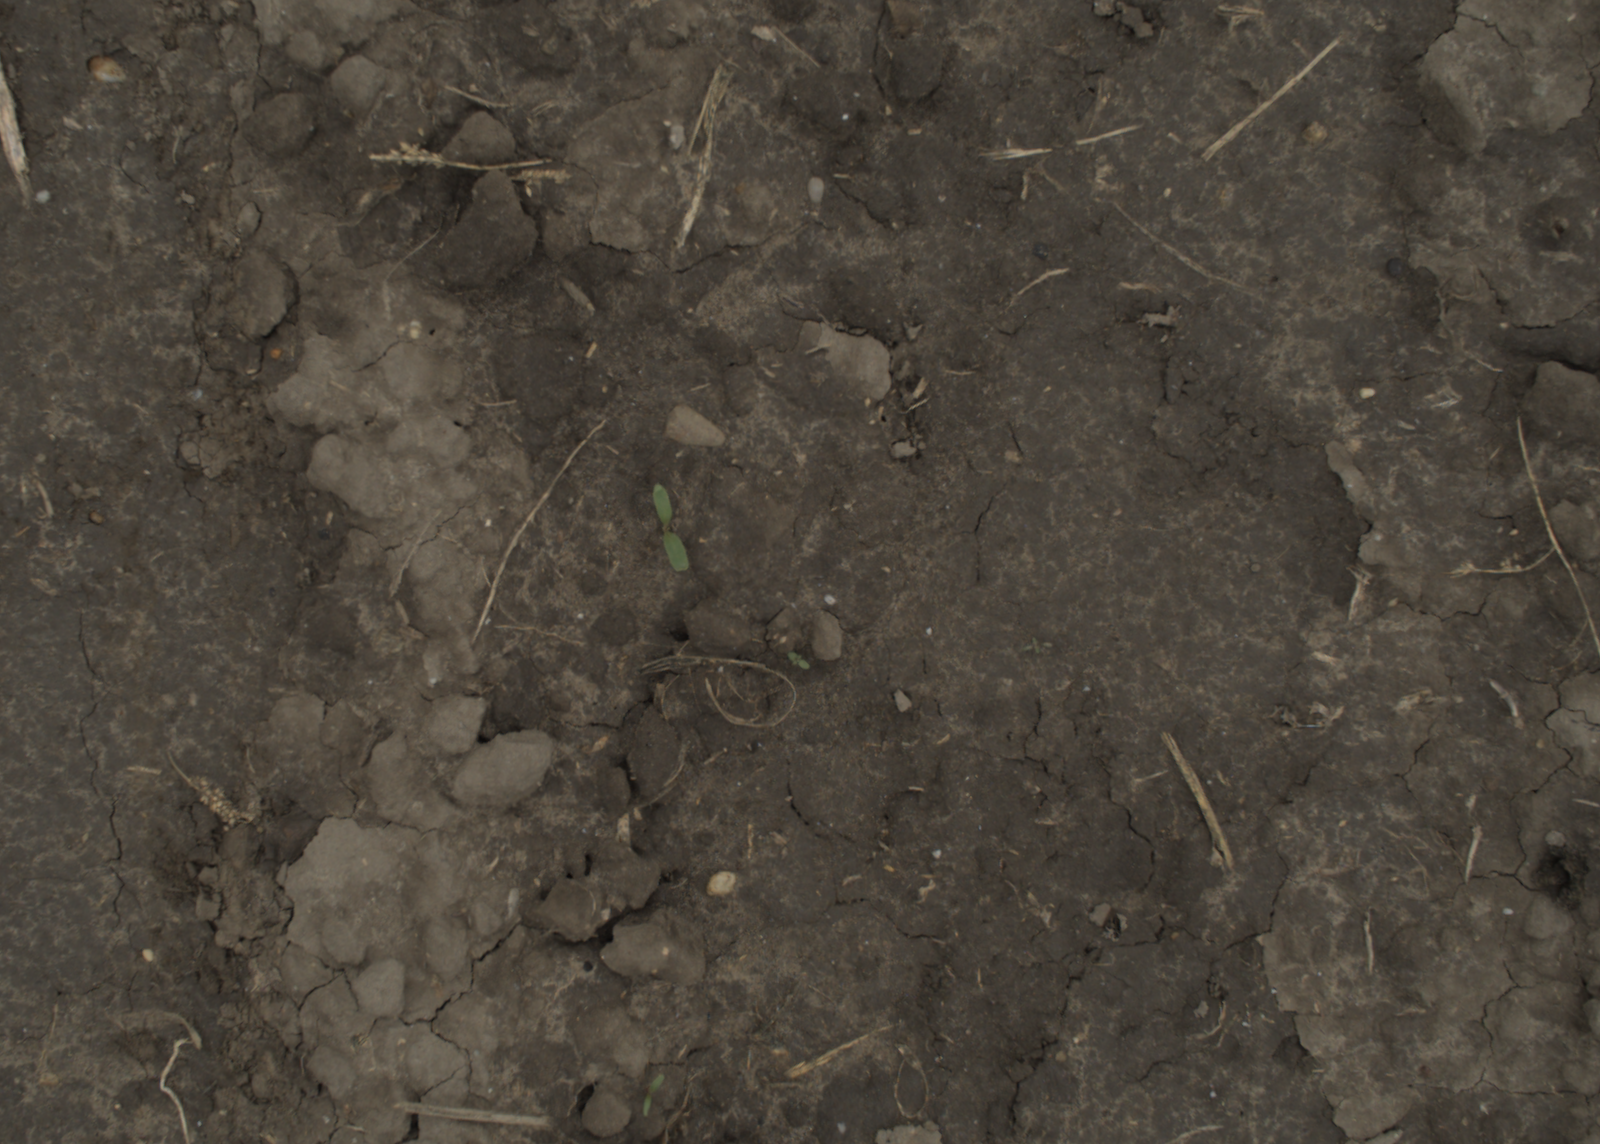
Capture date: 29.09.2021 14:05:07
Weather: cloudy
Wind: medium
Seeding date: 02.09.2021
Plant canopy height (mm): 954